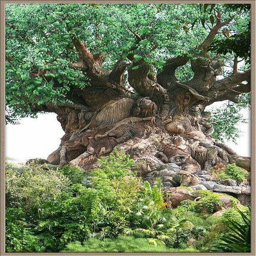
a tree as old as time .